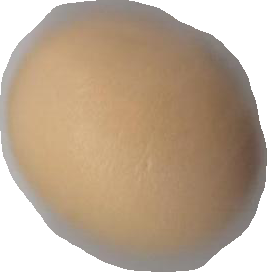
Variety: Grobogan